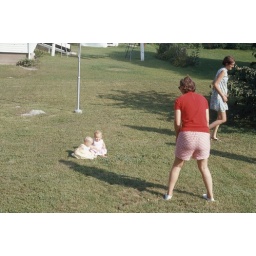
Mom walks off picture to the right, Tammy's mom is in the red shirt and Tammy and myself sit on the grass.